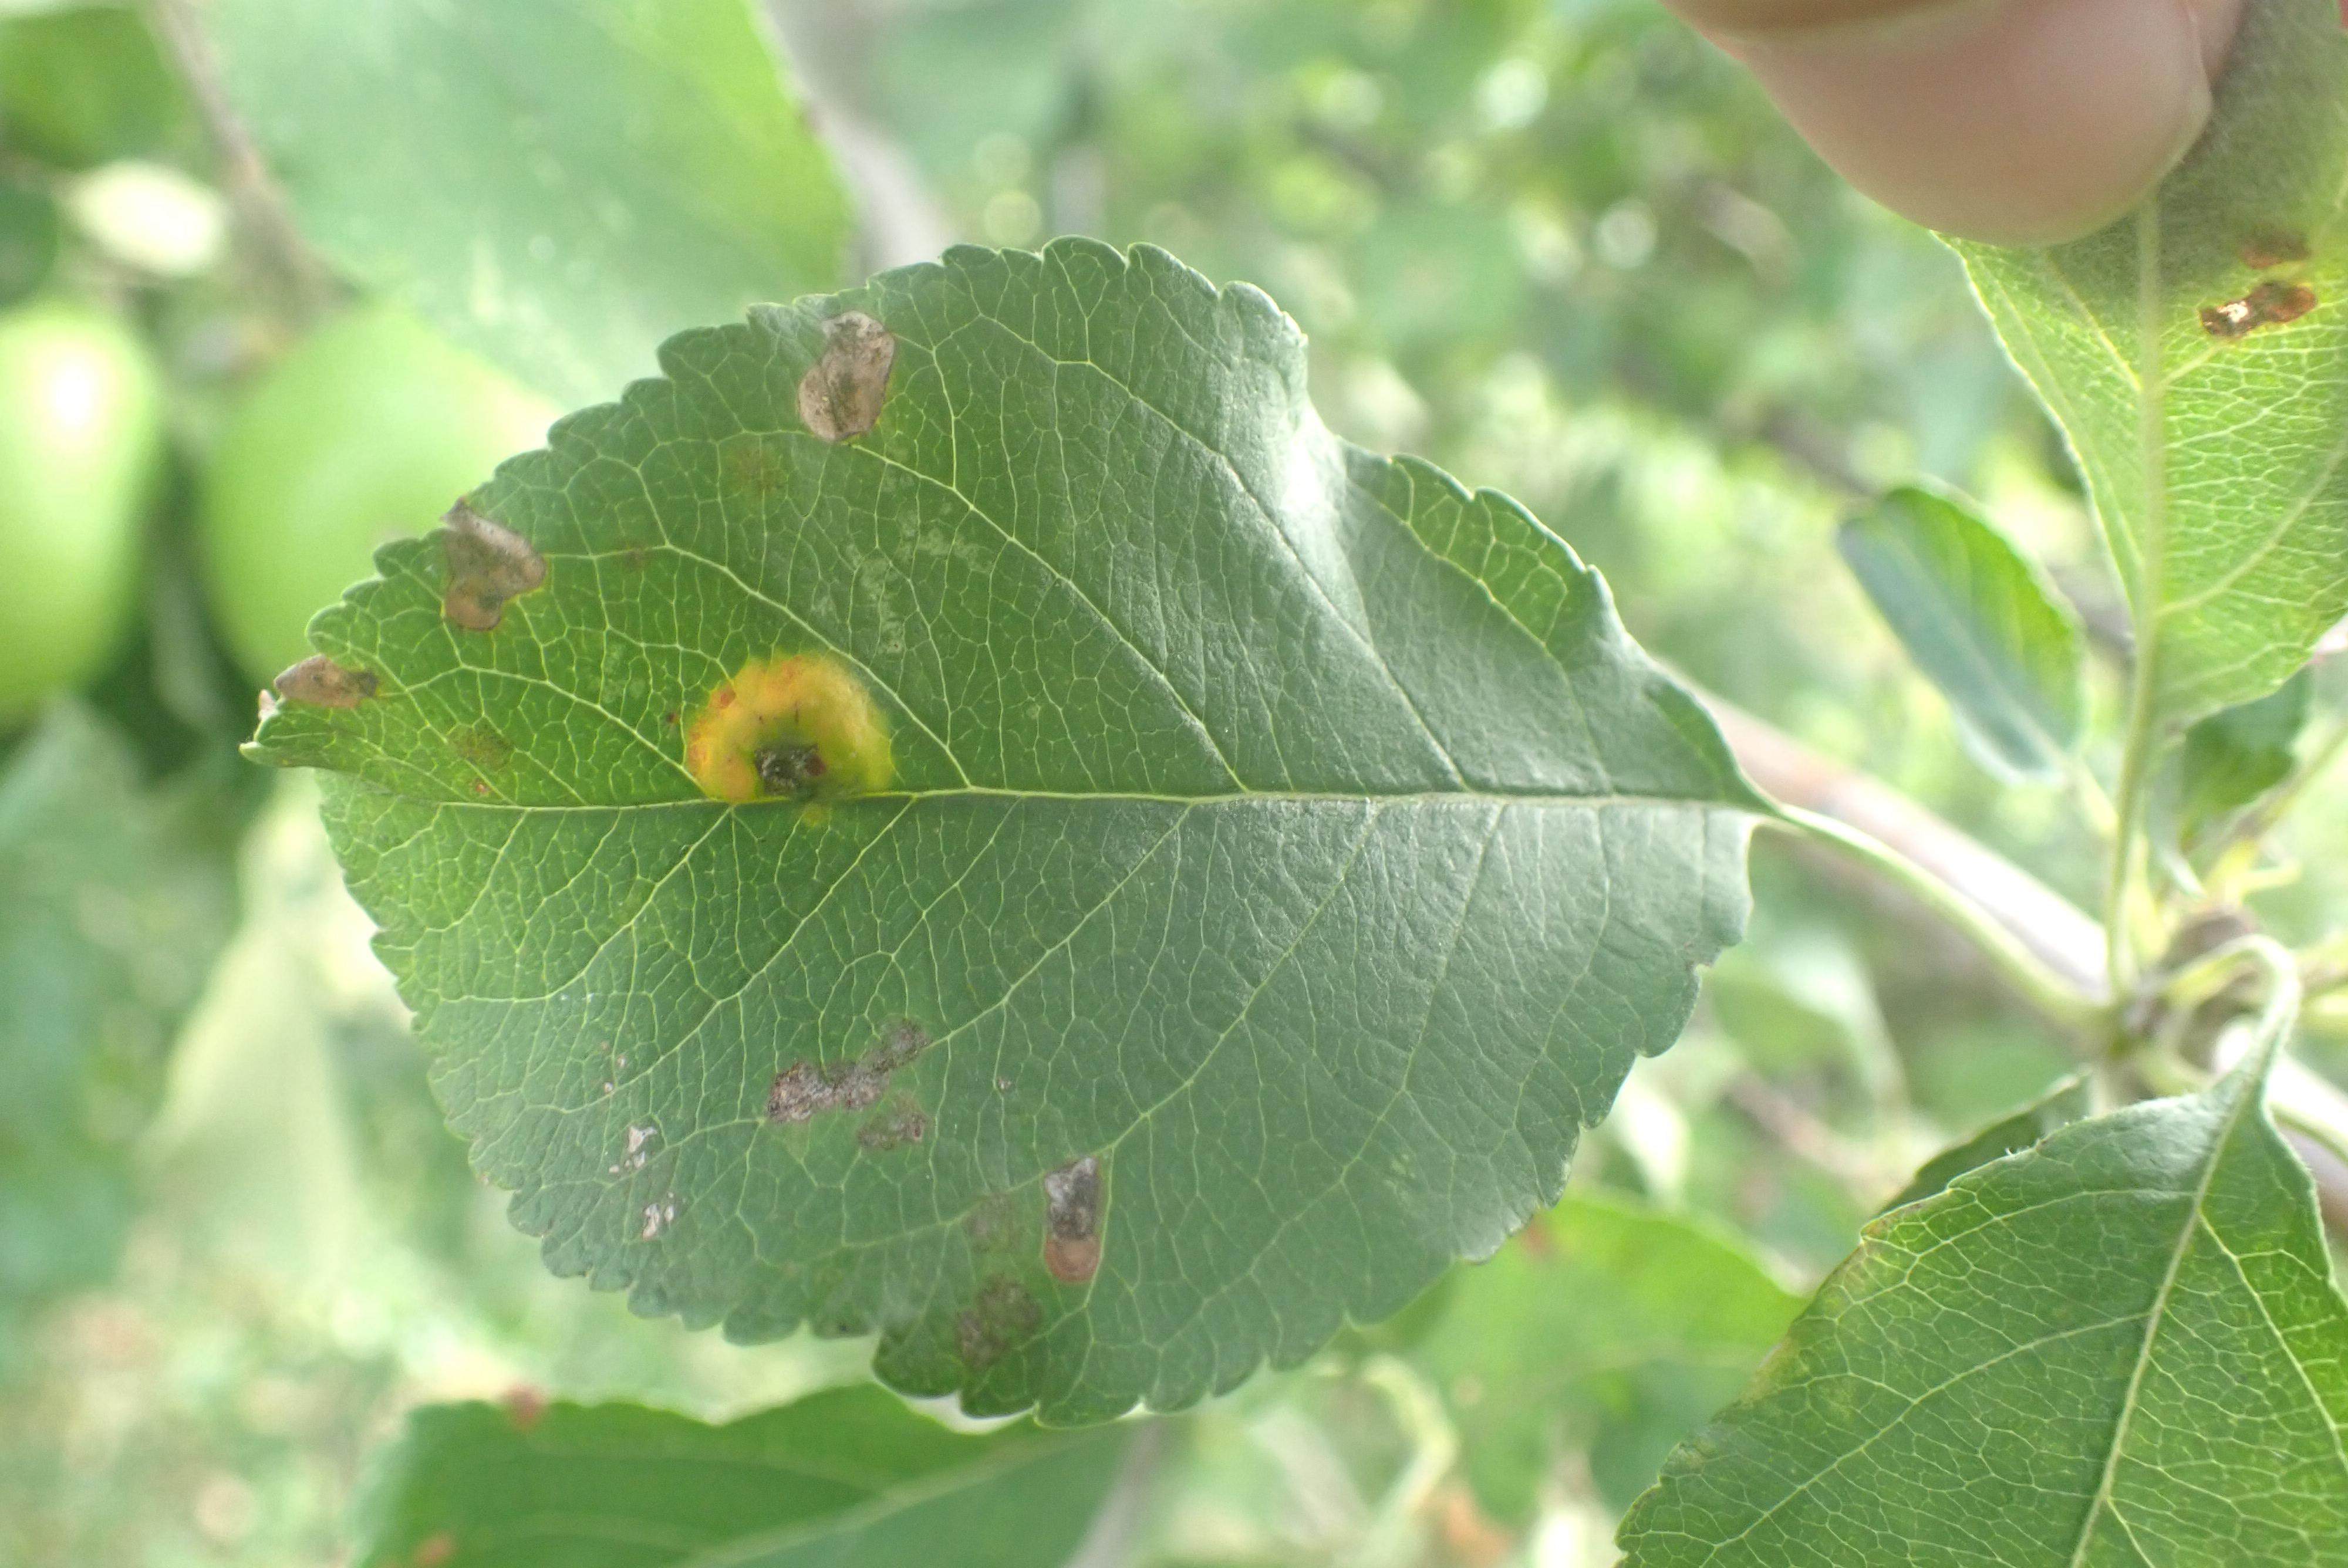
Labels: complex